Kakamigahara

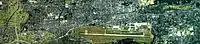
Aerial photograph from 1987 of Kakamigahara City Center: The JASDF Gifu Airbase is located on the south side of the city center.

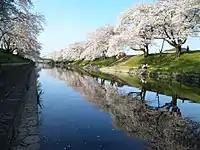
The banks of the Shin-Sakai River in spring

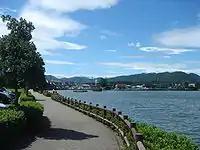
Ogase Reservoir

Mountainous terrain runs from the northern to the eastern part of the city. The Kiso River flows through the southern part, forming the municipal and prefectural (Aichi-Gifu) border. A large portion of the city is situated on the Kakamigahara Plateau. Because the soil is very well drained, it was not traditionally suited to rice cultivation. With the exception of rest stops such as Unuma-juku or other roadside settlements, though, the area was largely wilderness until the Meiji period. The names of the Meitetsu train stations, Rokken, Nijukken, and the Ogase Reservoir are from that era. Beginning from the Meiji period, to take advantage of the large amount of wilderness and well-drained soil, military bases and training grounds were established. In addition, Gifu University's agricultural and engineering departments were established in the area, leading the growth of machine and textile factories. These industries, in addition to carrot production, which used the dry soil, became the main industries of the town. Part of the city is within the borders of the Hida-Kisogawa Quasi-National Park.